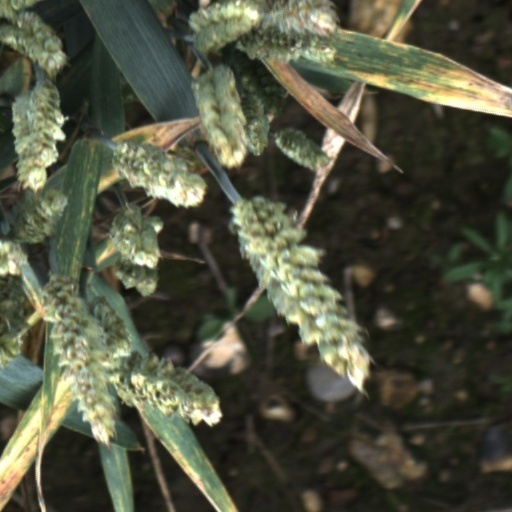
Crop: wheat